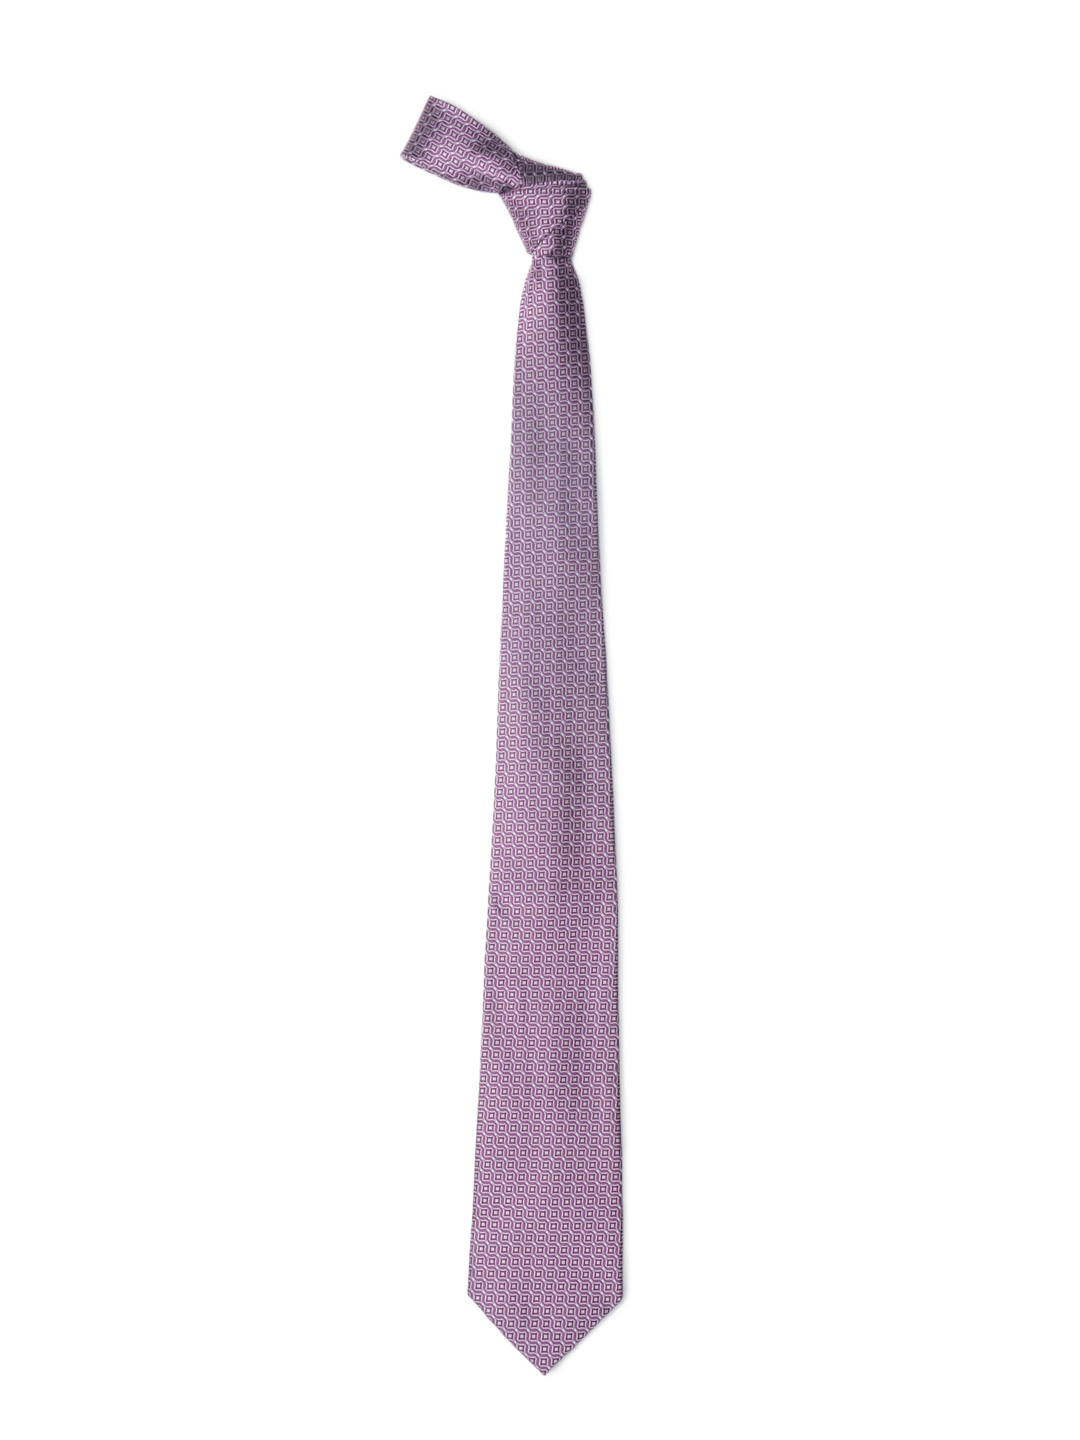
Hakashi Men Purple Tie
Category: Accessories / Ties / Ties
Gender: Men
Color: Purple
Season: Summer 2012
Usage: Casual